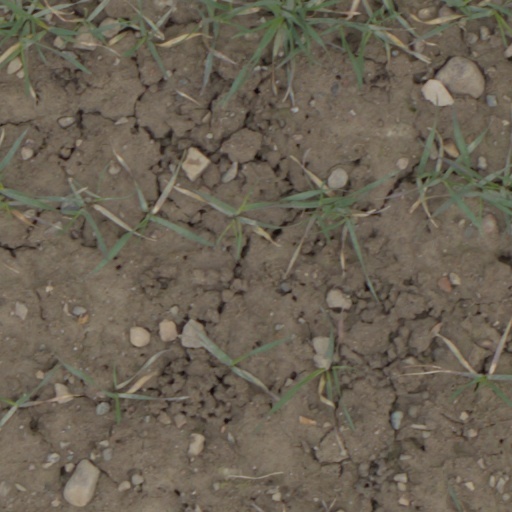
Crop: wheat